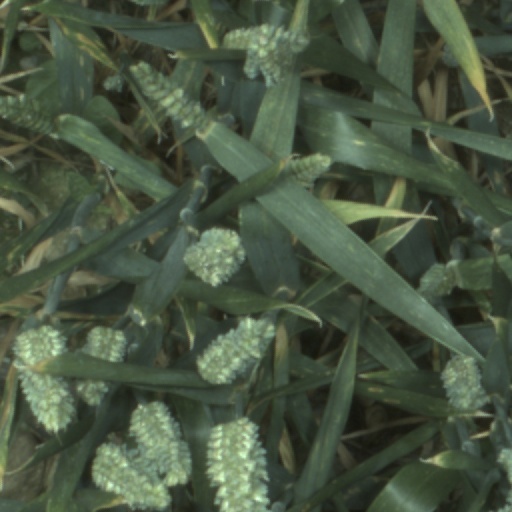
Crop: wheat